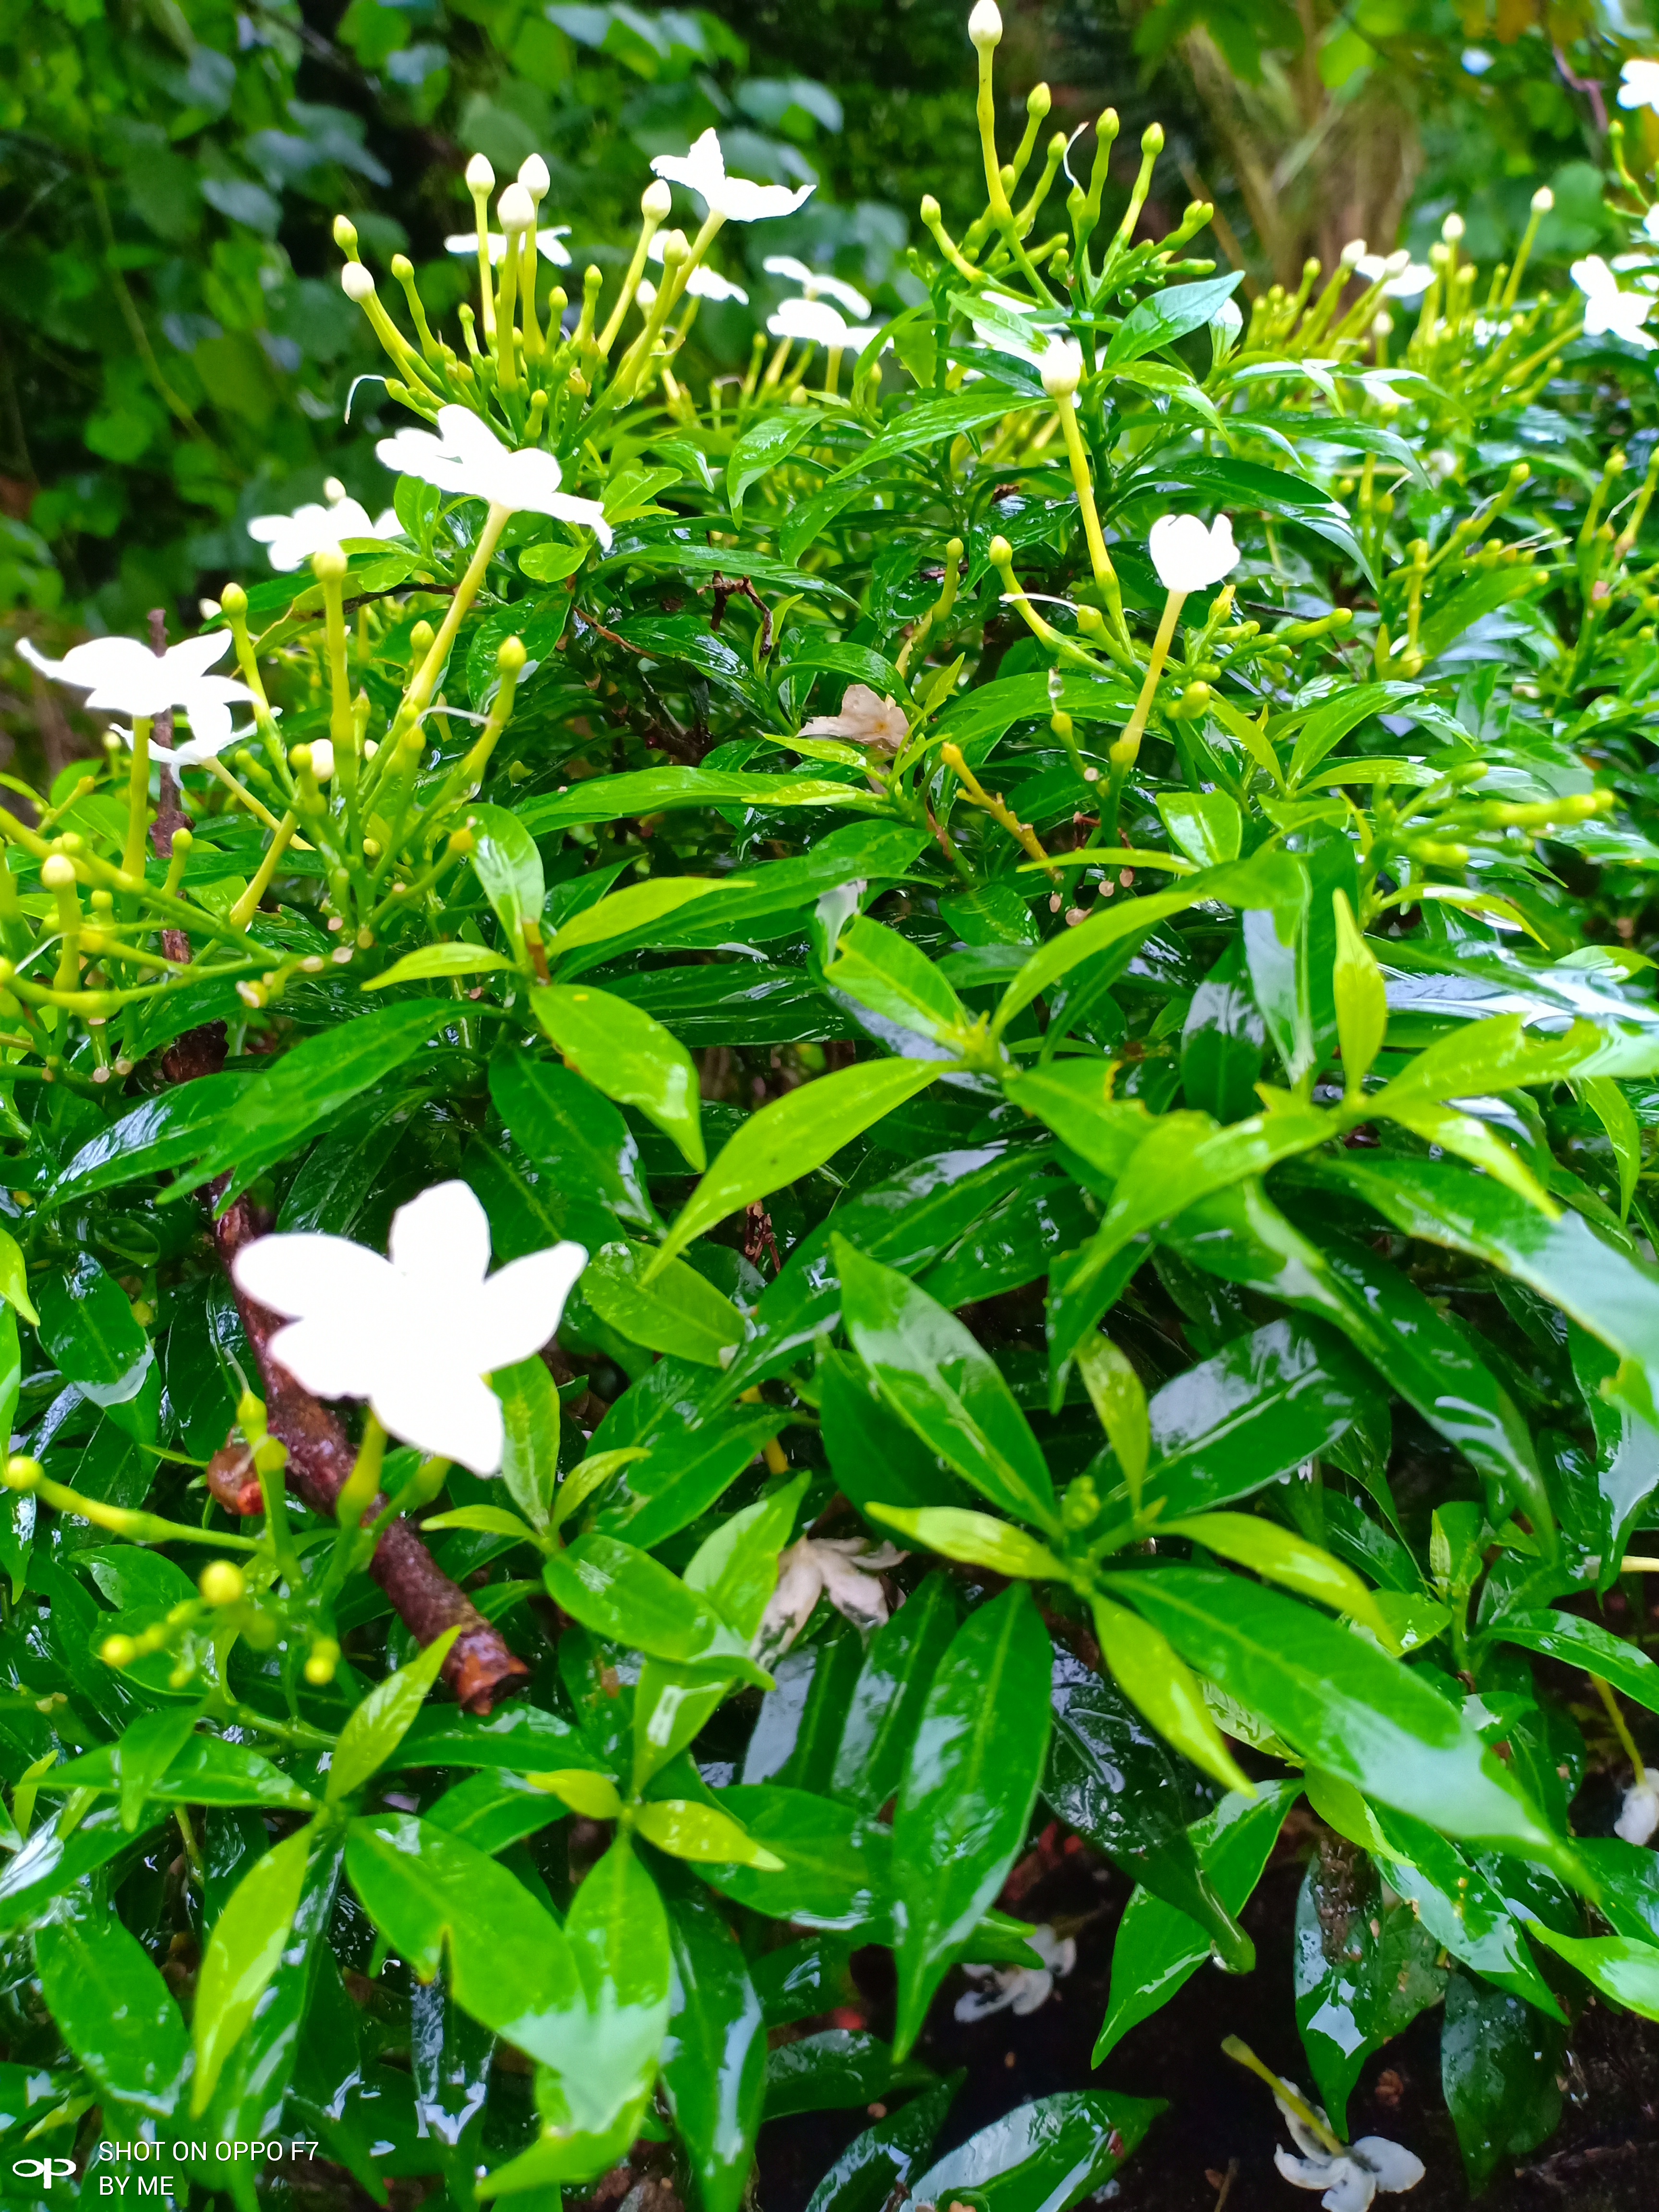
nature, flower, flowering plant, plant, leaf, jasmine, shrub, groundcover, gardenia, daphne